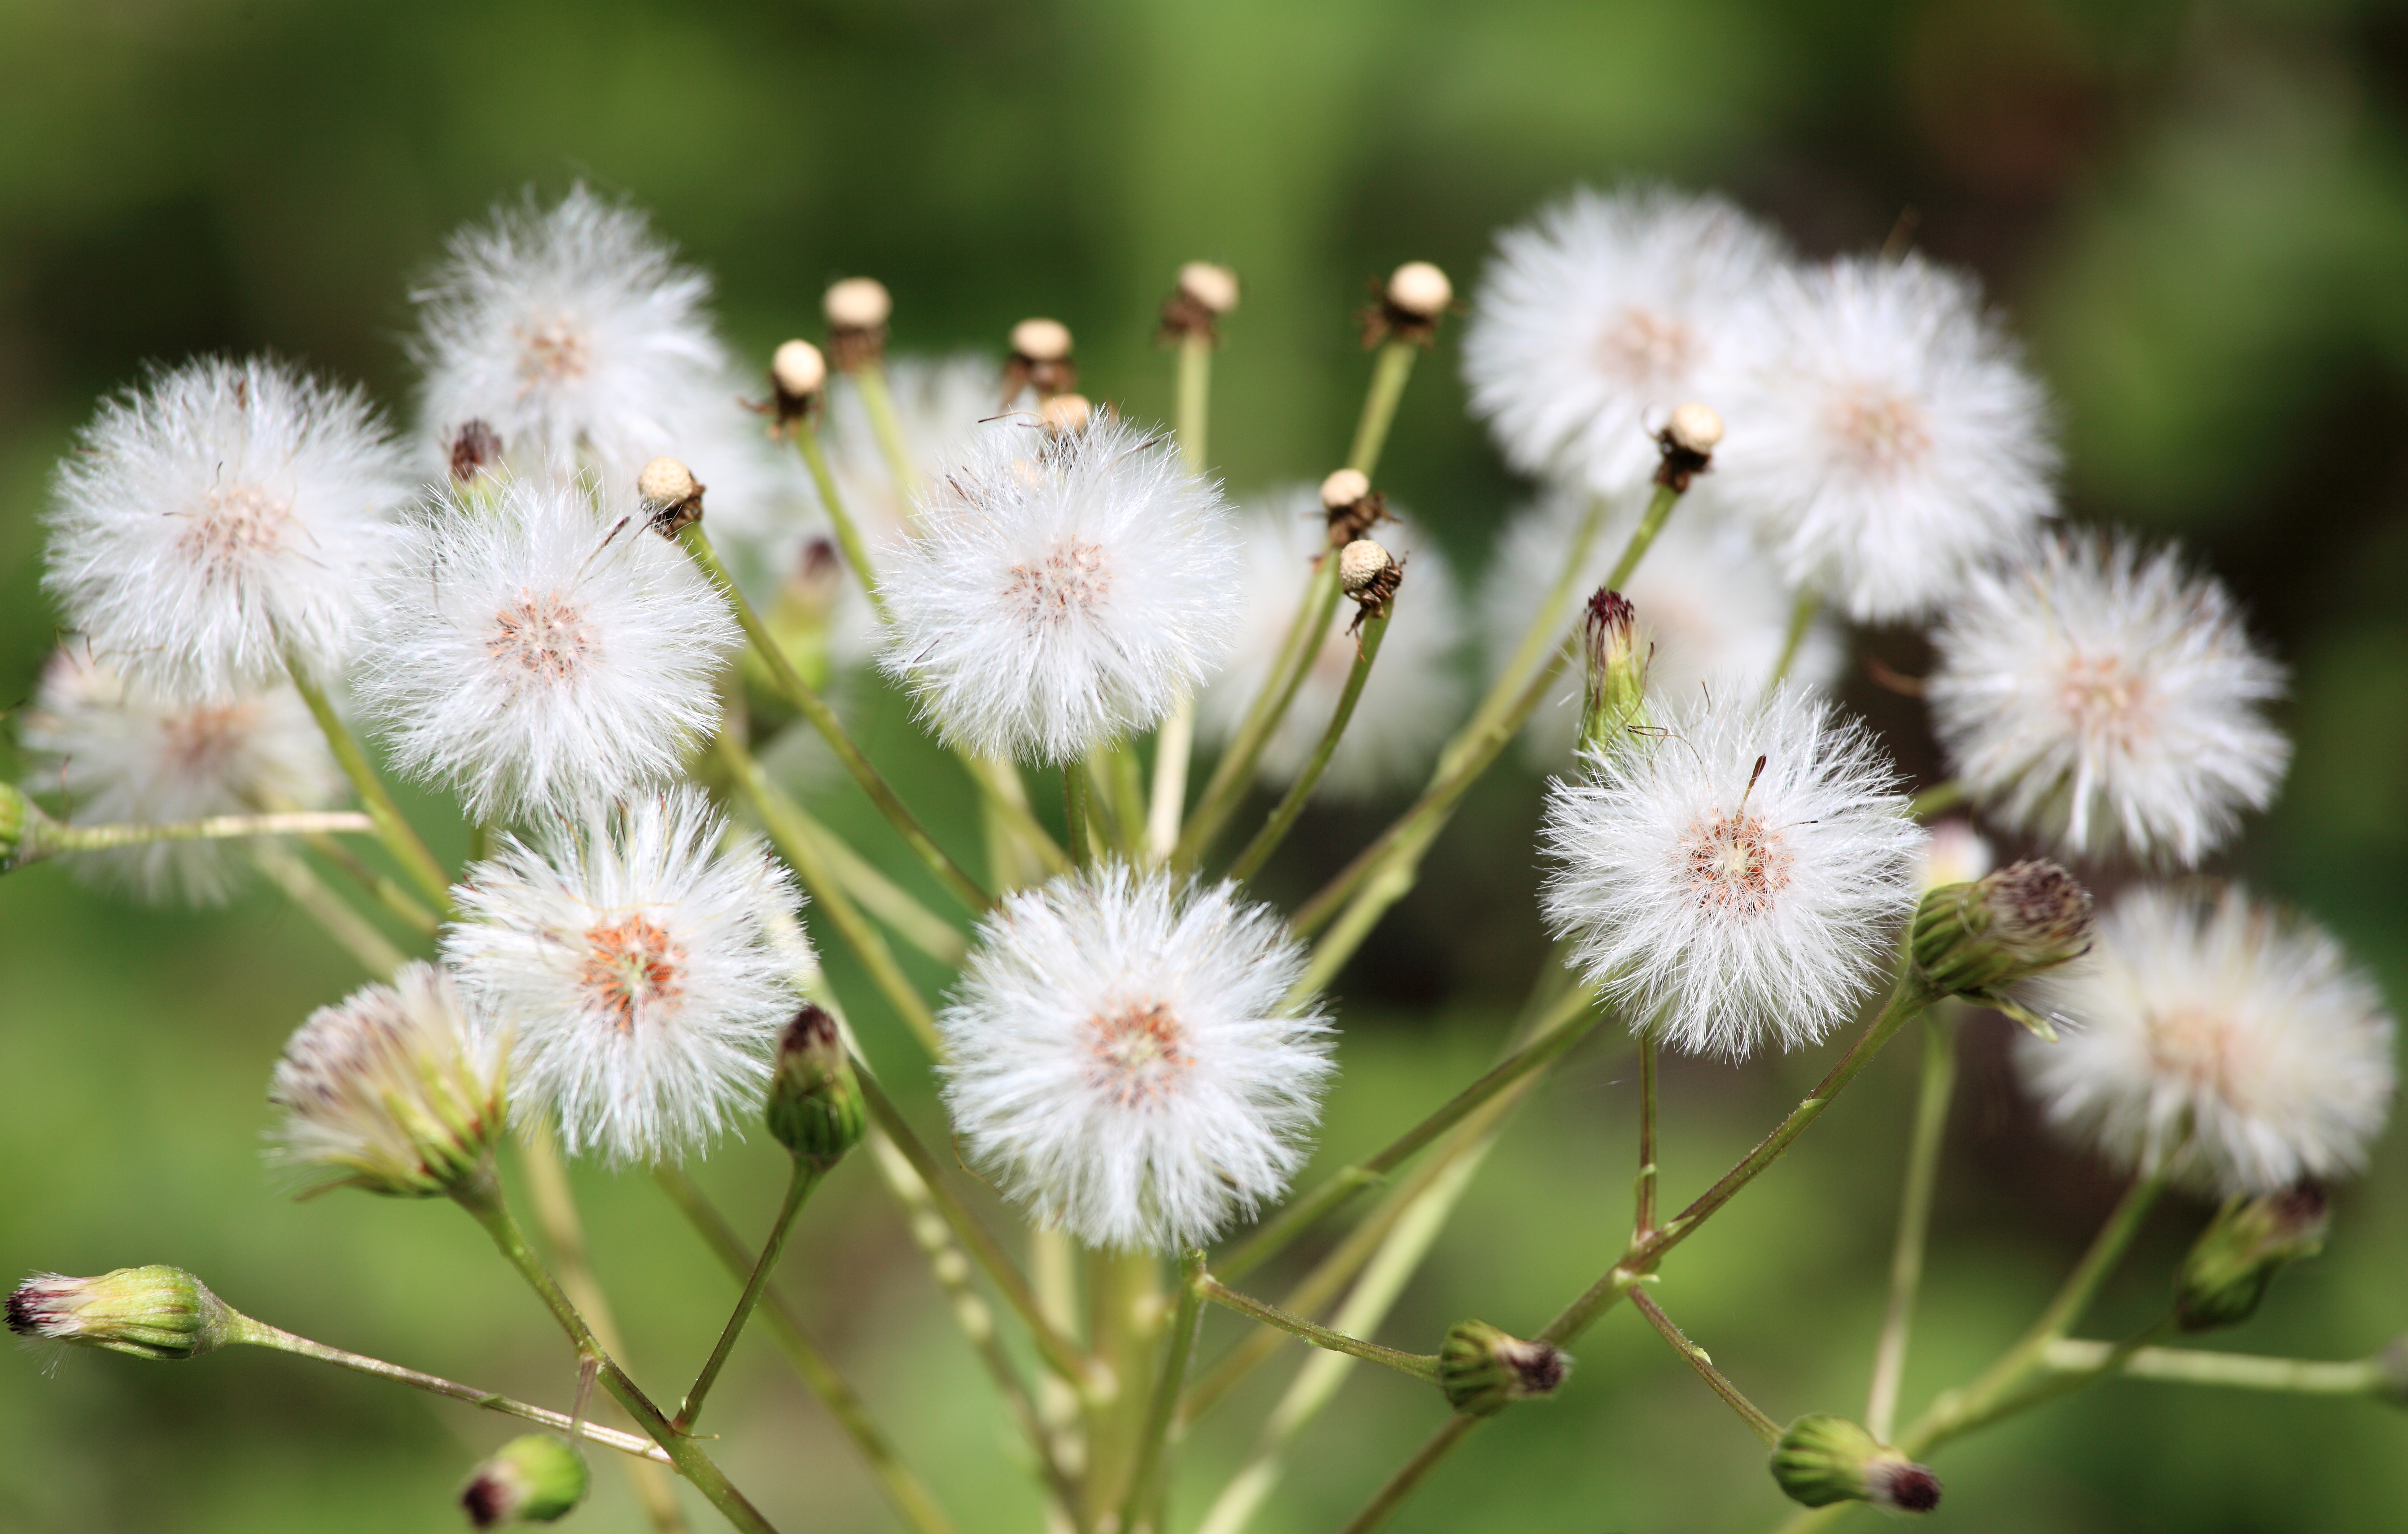
nature, branch, blossom, plant, meadow, flower, high, produce, botany, flora, wildflower, close up, 5d, hires, markii, hi, res, resolution, iwate, tono, toono, tohnofurusatomura, tohnoshi, macro photography, flowering plant, daisy family, plant stem, land plant